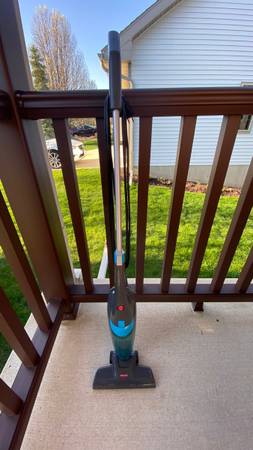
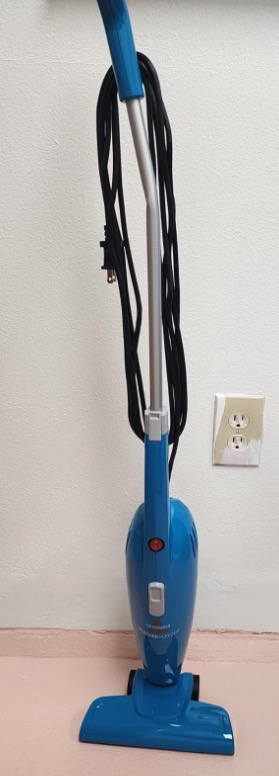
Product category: items_vacuum
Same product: no